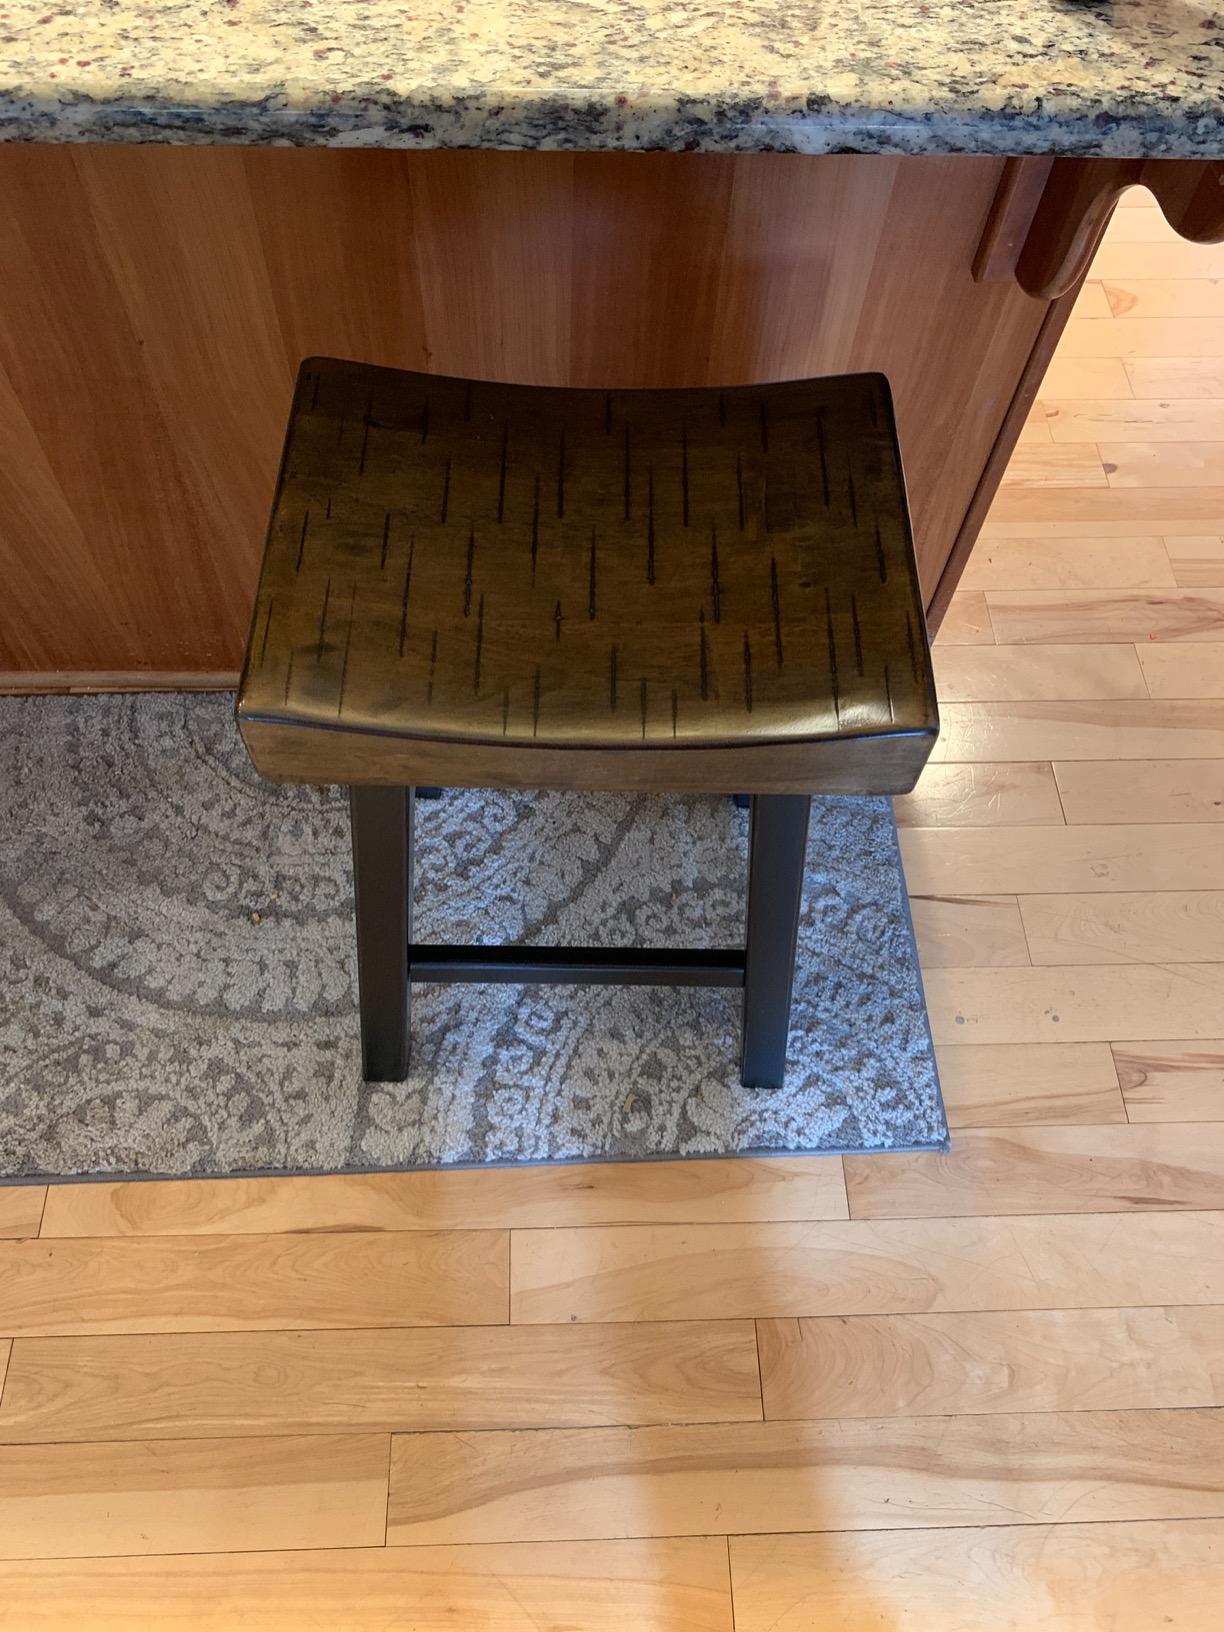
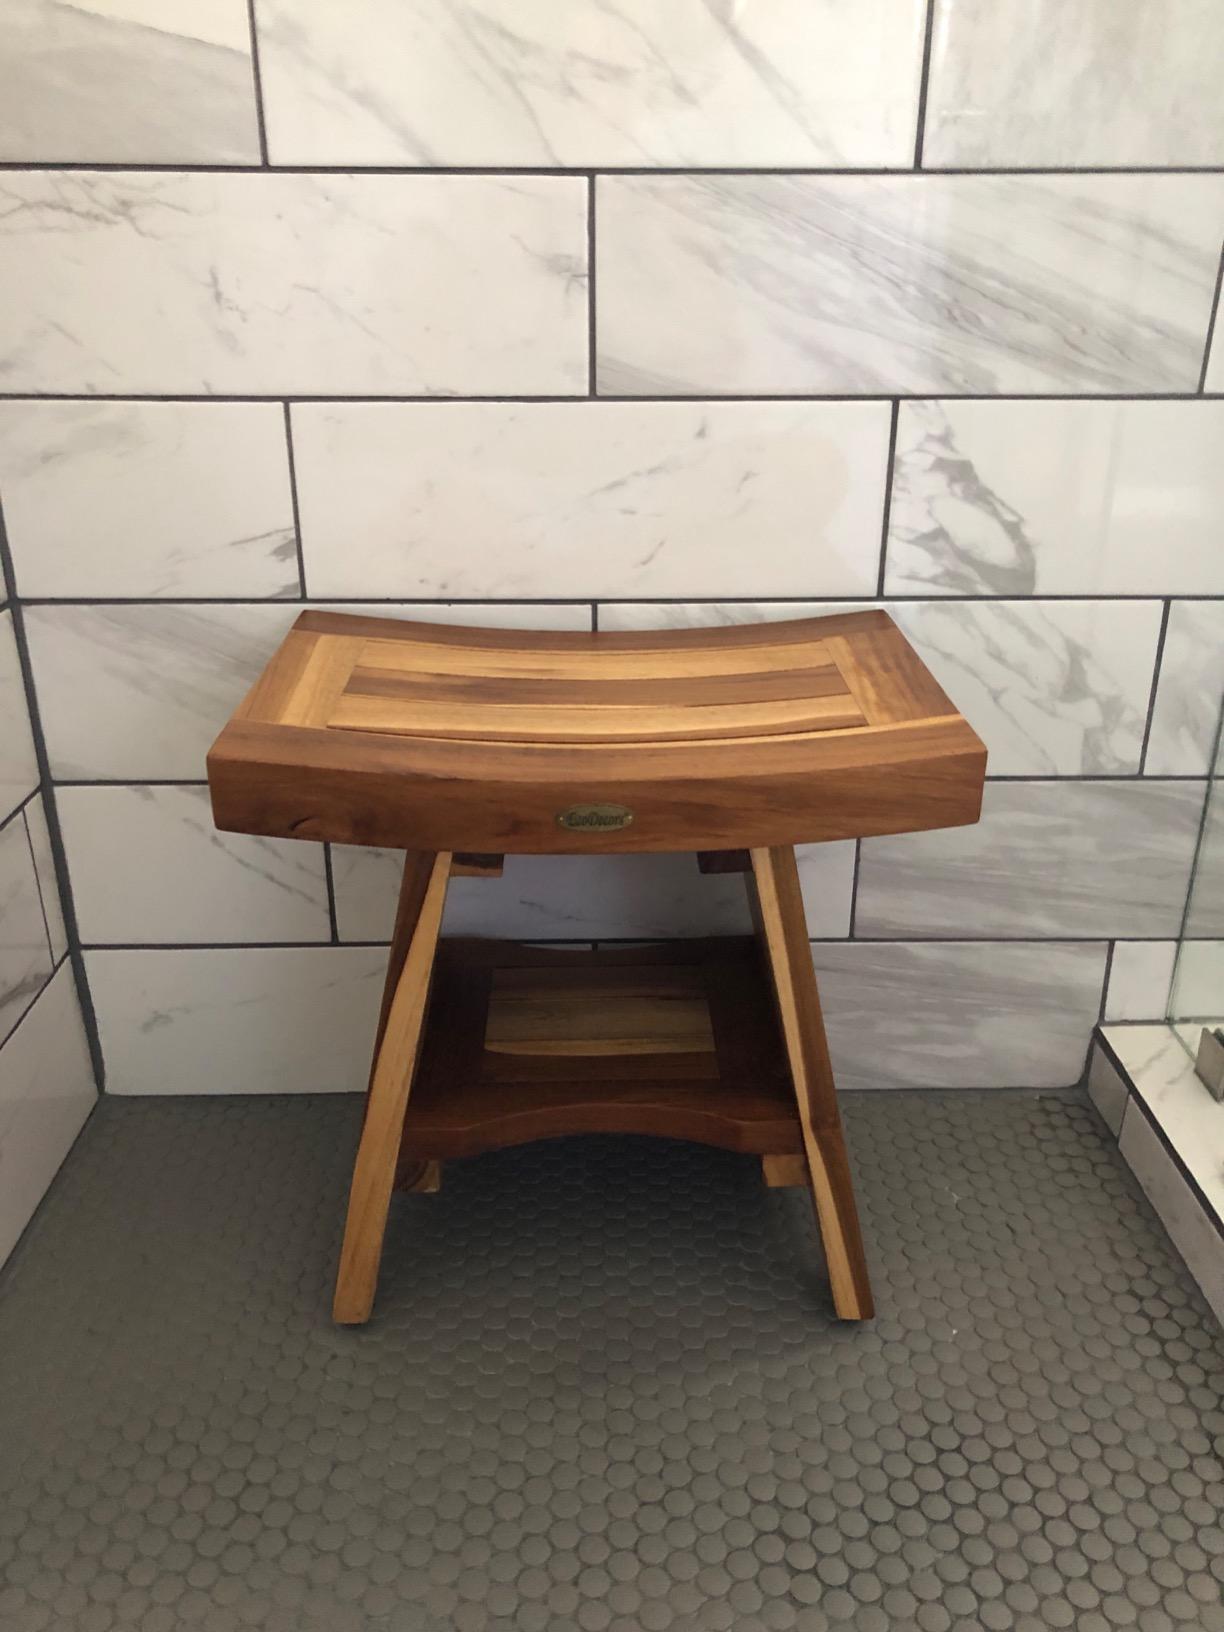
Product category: stool
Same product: no